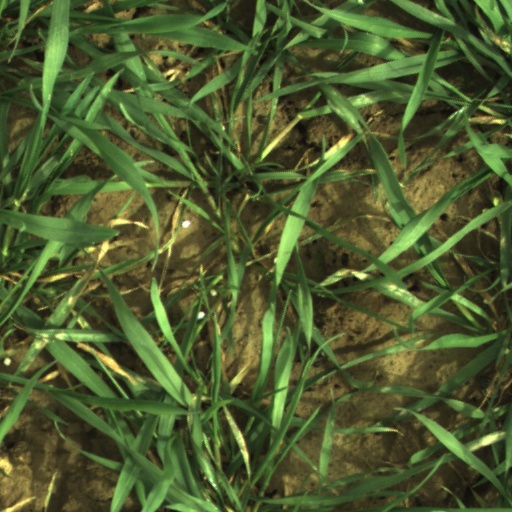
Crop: wheat